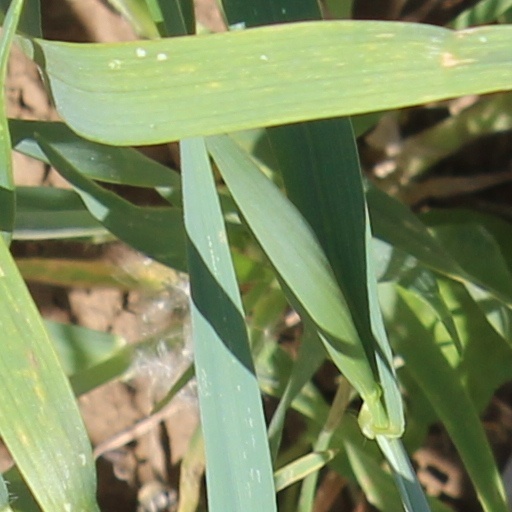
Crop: wheat